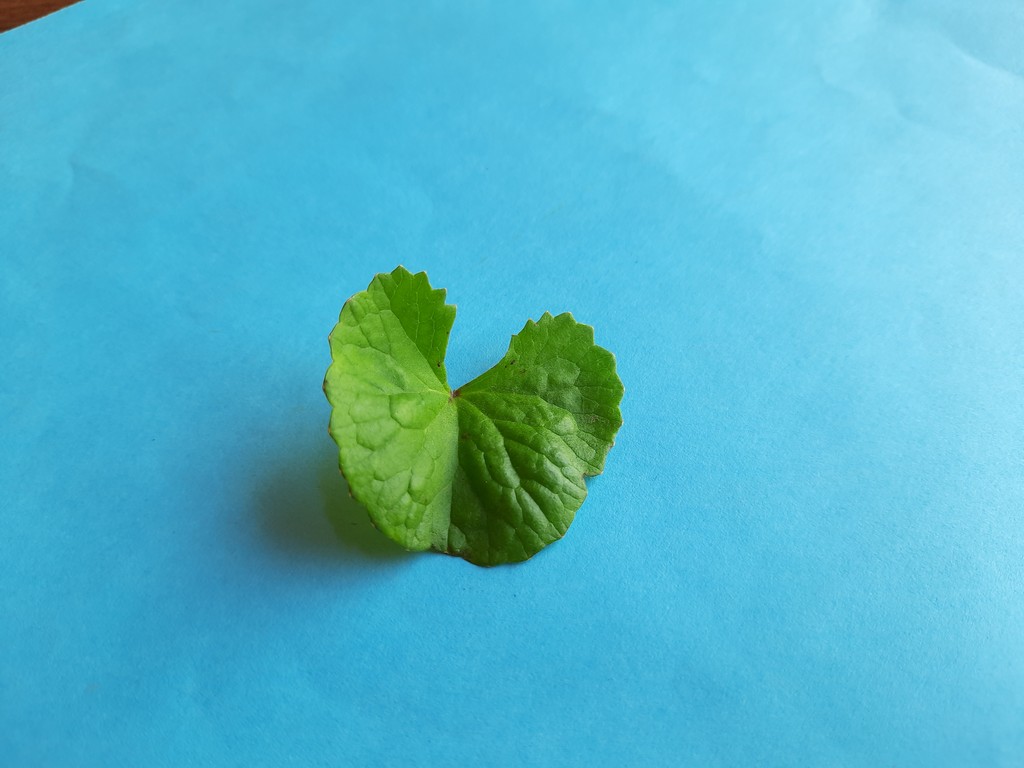
Label: Unhealthy